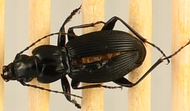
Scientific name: Pterostichus lachrymosus
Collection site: Mountain Lake Biological Station NEON (MLBS), plot MLBS_008